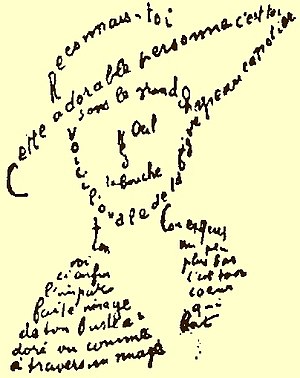
Konkret poesi
Eksempel på konkret poesi: Et af Guillaume Apollinaires Calligrammes
Konkret poesi er en retning indenfor lyrikken, hvor det typografiske arrangement er lige så vigtig for helhedsoplevelsen af digtet som de lydlige effekter og ordenes betydningsindhold.